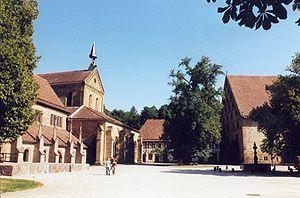
L'Allemagne a commencé en 2006 une série de 16 pièces commémoratives de 2 euros qui s'achèvera en 2022. Cette série concerne les 16 Länder allemands. Les pièces sont émises à raison d'une par année. L'année d'émission des pièces coïncide avec la présidence au Bundesrat du Land concerné. C'est ainsi que la première de ces pièces est revenue au Schleswig-Holstein.
Johannes Kepler, né le 27 décembre 1571 à Weil der Stadt et mort le 15 novembre 1630 à Ratisbonne dans l'électorat de Bavière, est un astronome célèbre pour avoir étudié l’hypothèse héliocentrique de Nicolas Copernic, affirmant que la Terre tourne autour du Soleil et surtout pour avoir découvert que les planètes ne tournent pas autour du Soleil en suivant des trajectoires circulaires parfaites mais des trajectoires elliptiques. « Kepler a découvert les relations mathématiques qui régissent les mouvements des planètes sur leur orbite. Ces relations furent ensuite exploitées par Isaac Newton pour élaborer la théorie de la gravitation universelle. »